Quinsigamond Firehouse

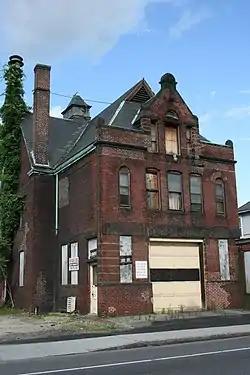

The Quinsigamond Firehouse is a historic fire station at 15 Blackstone River Road in Worcester, Massachusetts. Completed in 1892, it is a distinctive local example of Romanesque architecture, and served as a local firehouse until 1994. The building was listed on the National Register of Historic Places in 1980. After standing unused for many years, rehabilitation of the property was contemplated by new ownership in 2013 and 2017.